Diane Anderson-Minshall

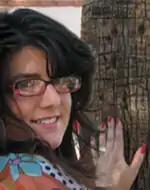
Anderson-Minshall in 2008

Diane Anderson-Minshall (born March 19, 1968) is an American journalist and author best known for writing about lesbian, gay, bisexual, and transgender subjects. She was the first female CEO of Pride Media, publisher of "The Advocate", "Out", "HIV Plus" and other LGBTQ-focused magazines and websites. She also co-authored the acclaimed 2014 memoir "Queerly Beloved: A Love Story Across Genders", documenting her relationship with her husband Jacob Anderson-Minshall throughout his gender transition.